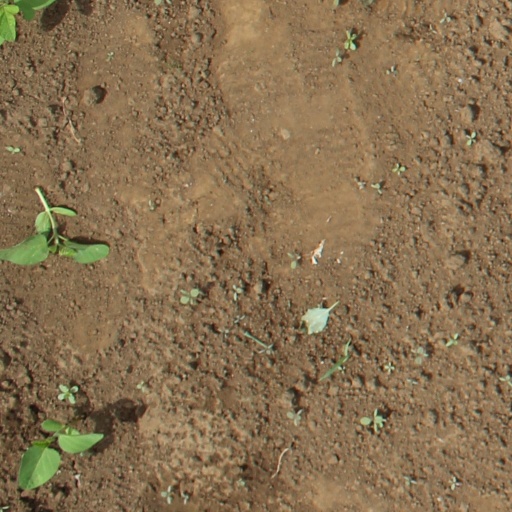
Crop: soybean